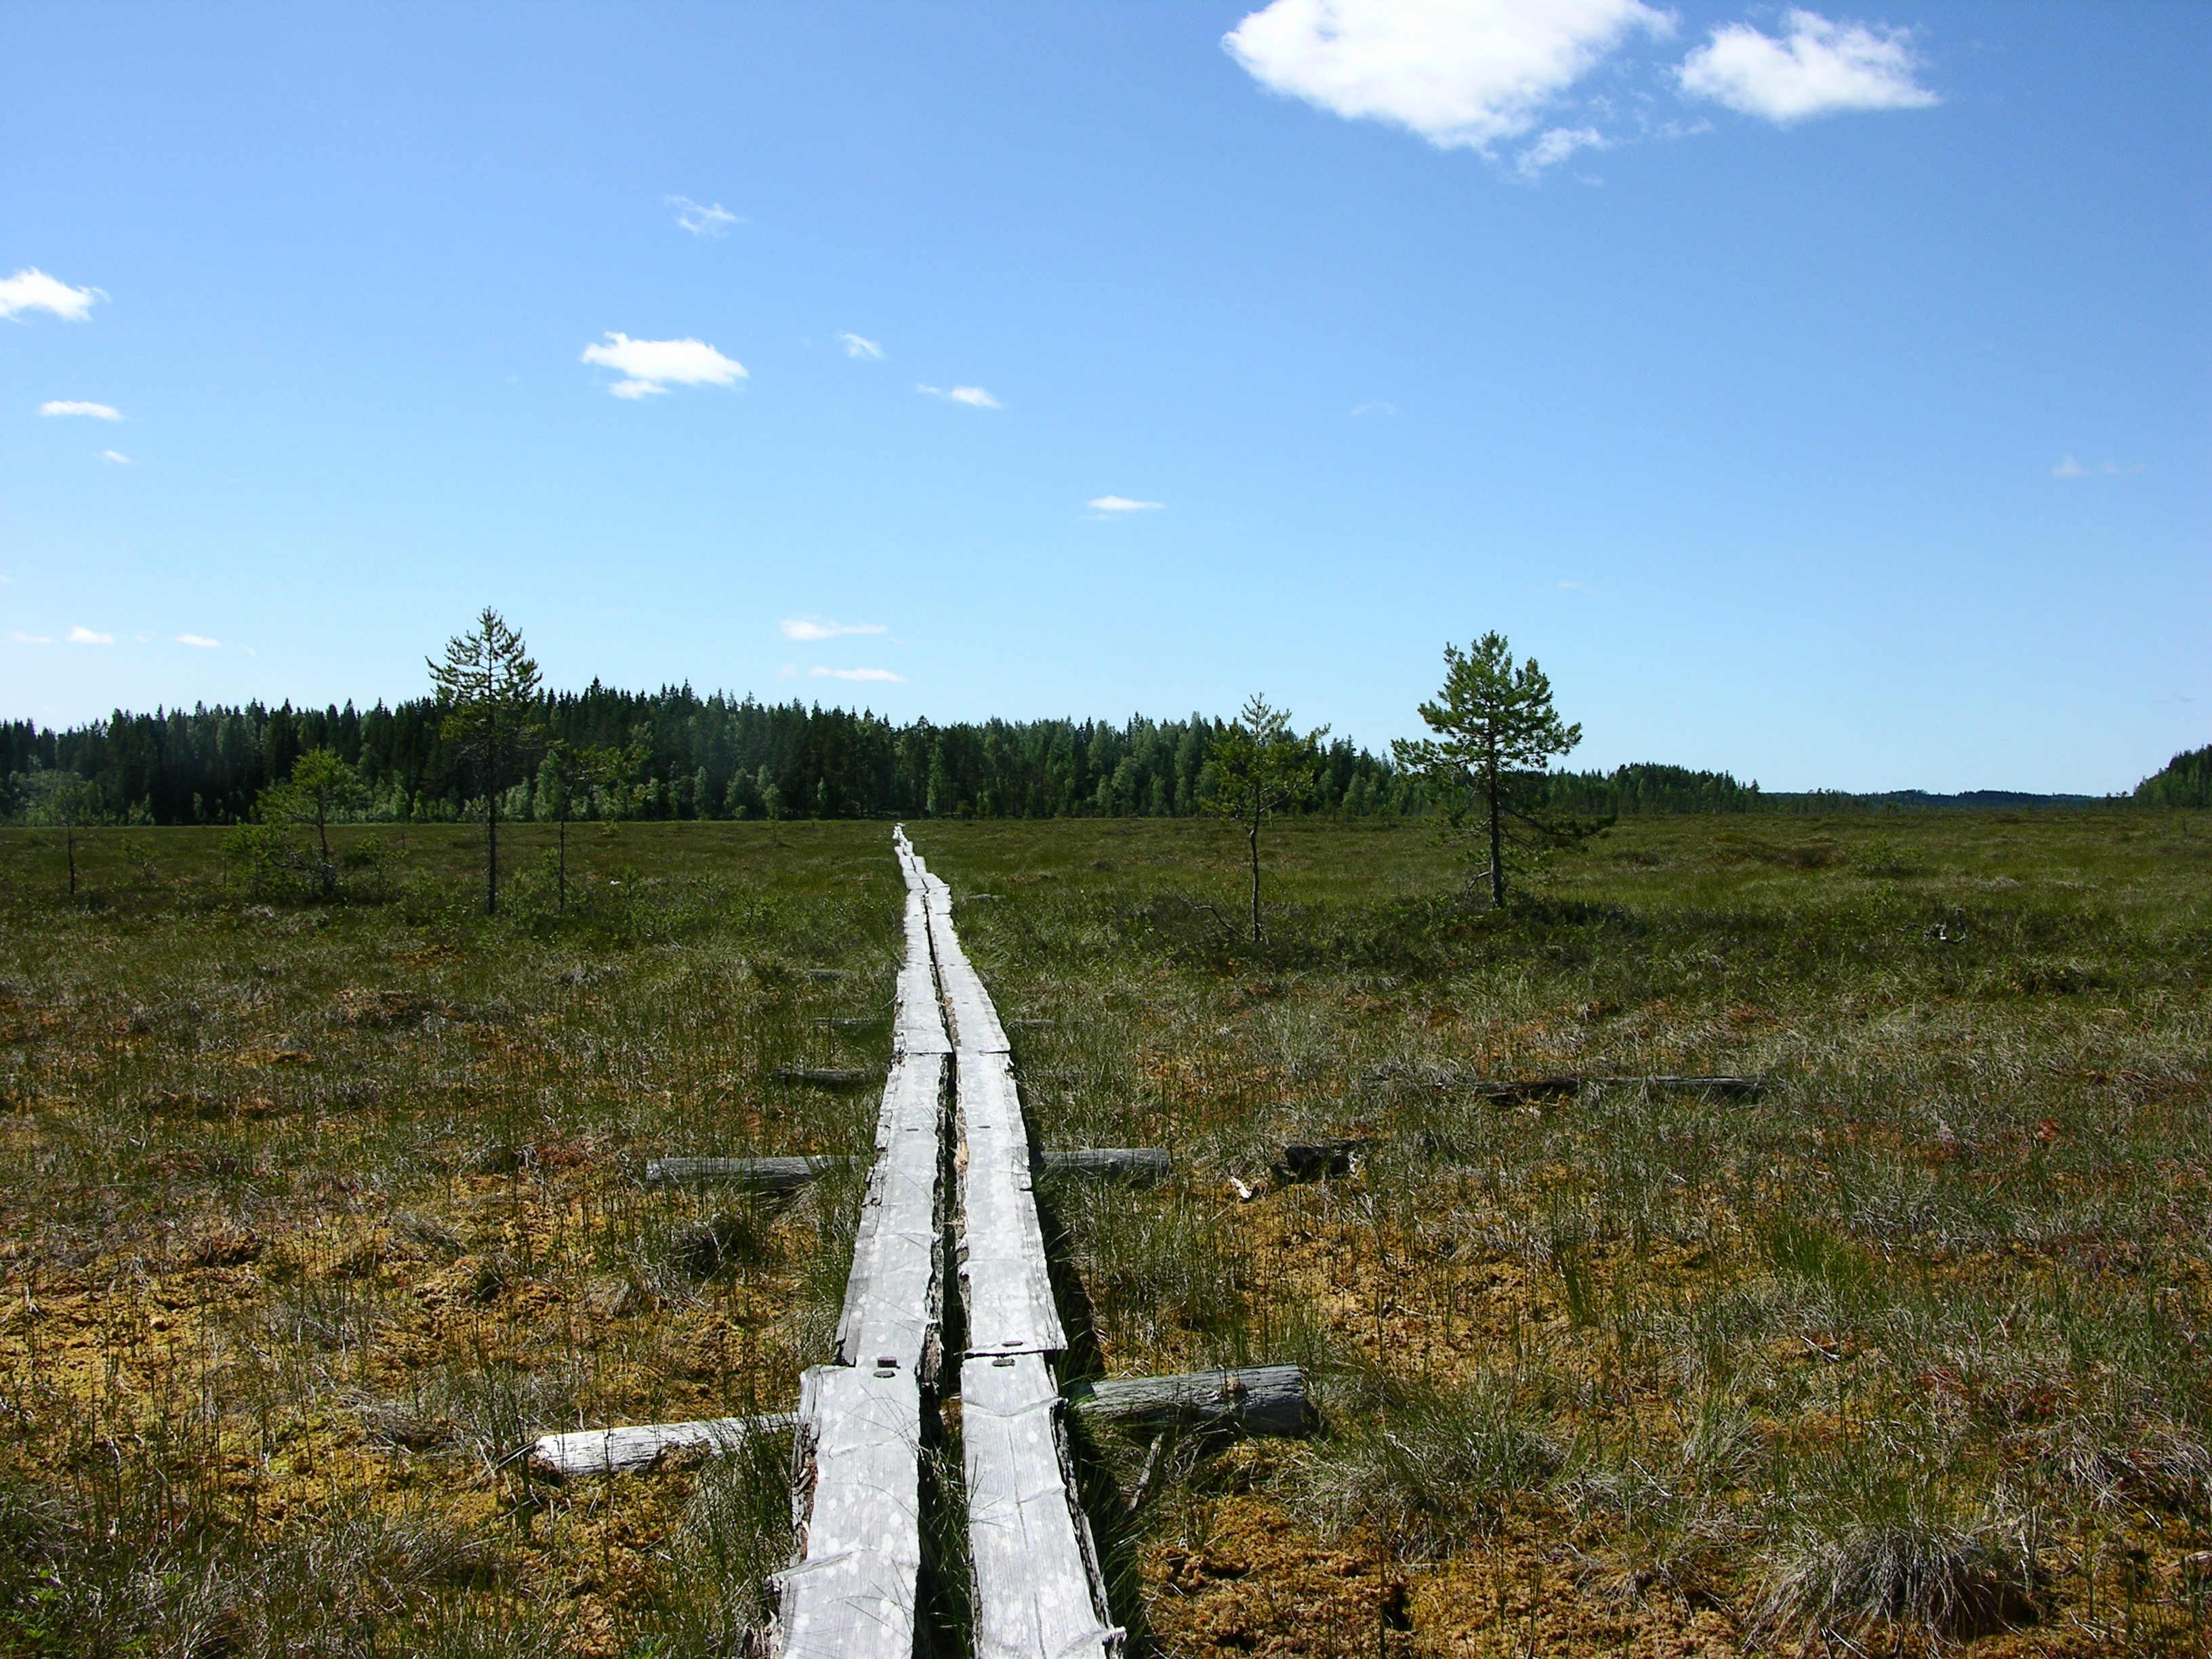
landscape, tree, nature, grass, swamp, wilderness, mountain, trail, field, meadow, prairie, hill, wind, terrain, grassland, wetland, bog, habitat, ecosystem, finnish, the path, rural area, duckboards, natural environment